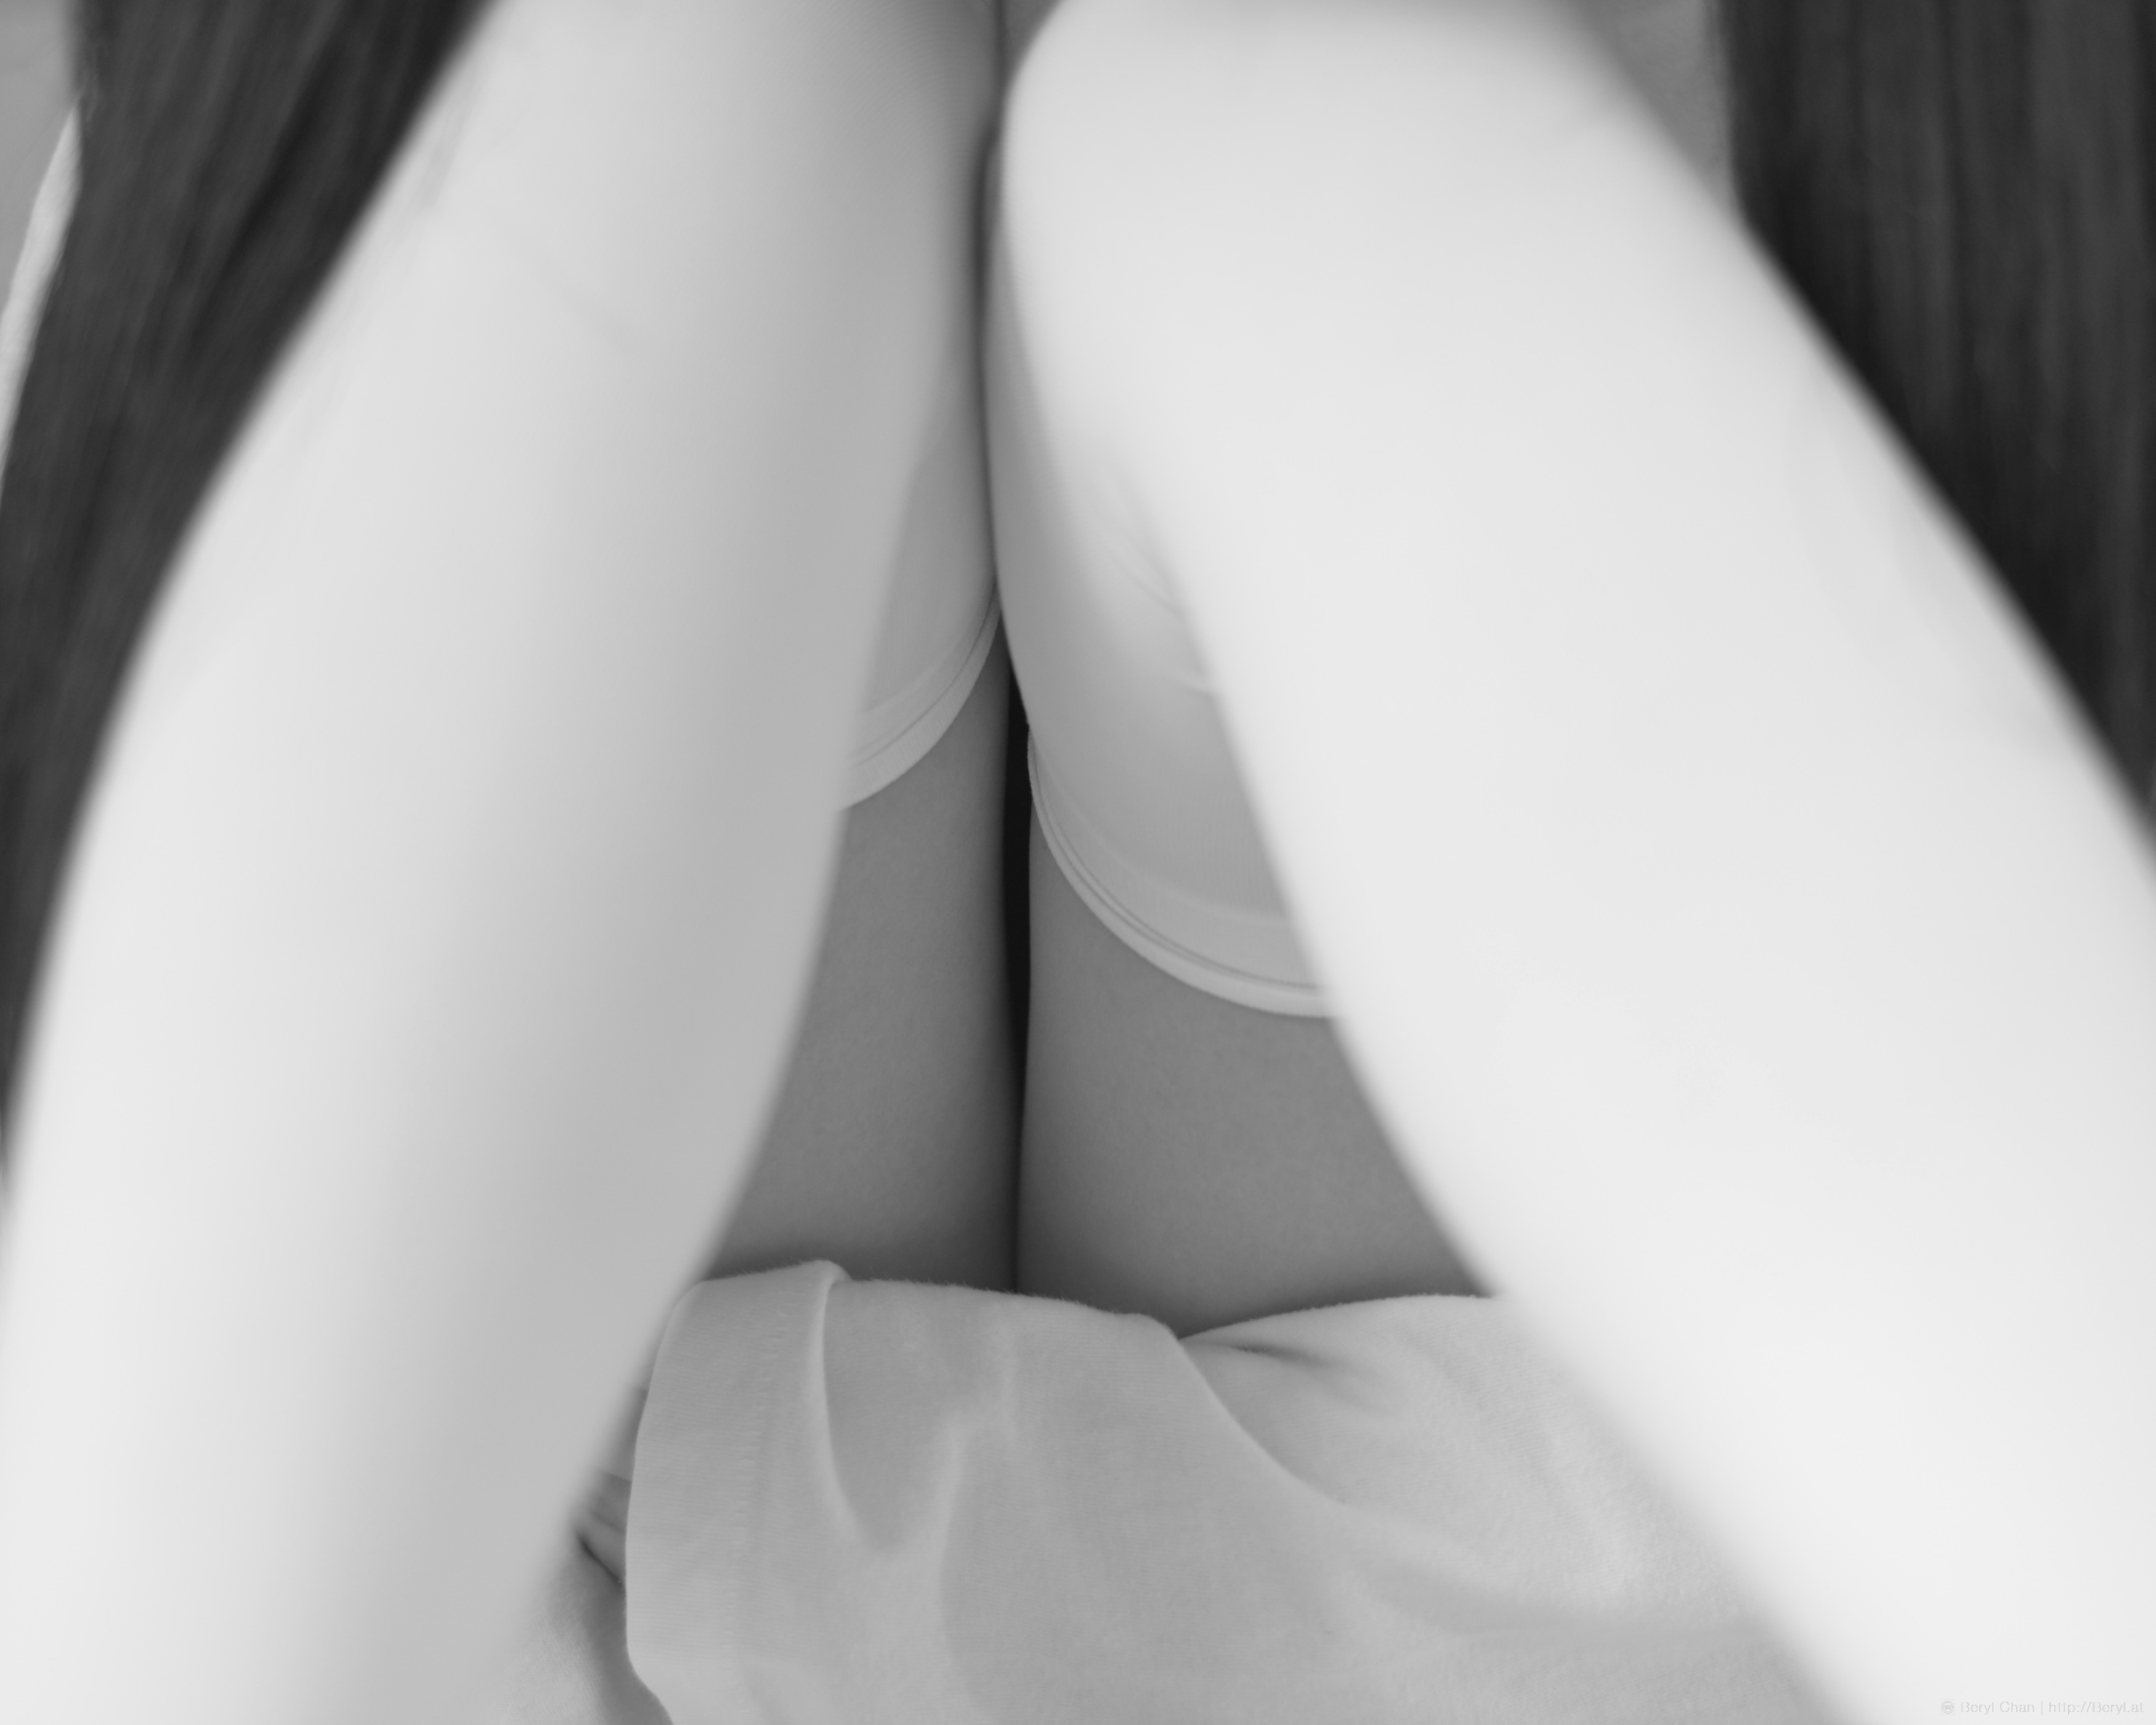
hand, light, black and white, girl, white, photography, feet, leg, portrait, finger, foot, clean, nikon, clothing, black, room, monochrome, arm, close up, human body, bw, blackandwhite, 50mm, bed, legs, thigh, tiny, faceless, uniform, school, soft, skirt, organ, longhair, socks, tights, kneesocks, teenage, twintail, knee, longsocks, d800e, afnikkor50mmf18d, opaque, abdomen, photo shoot, sense, monochrome photography, undergarment